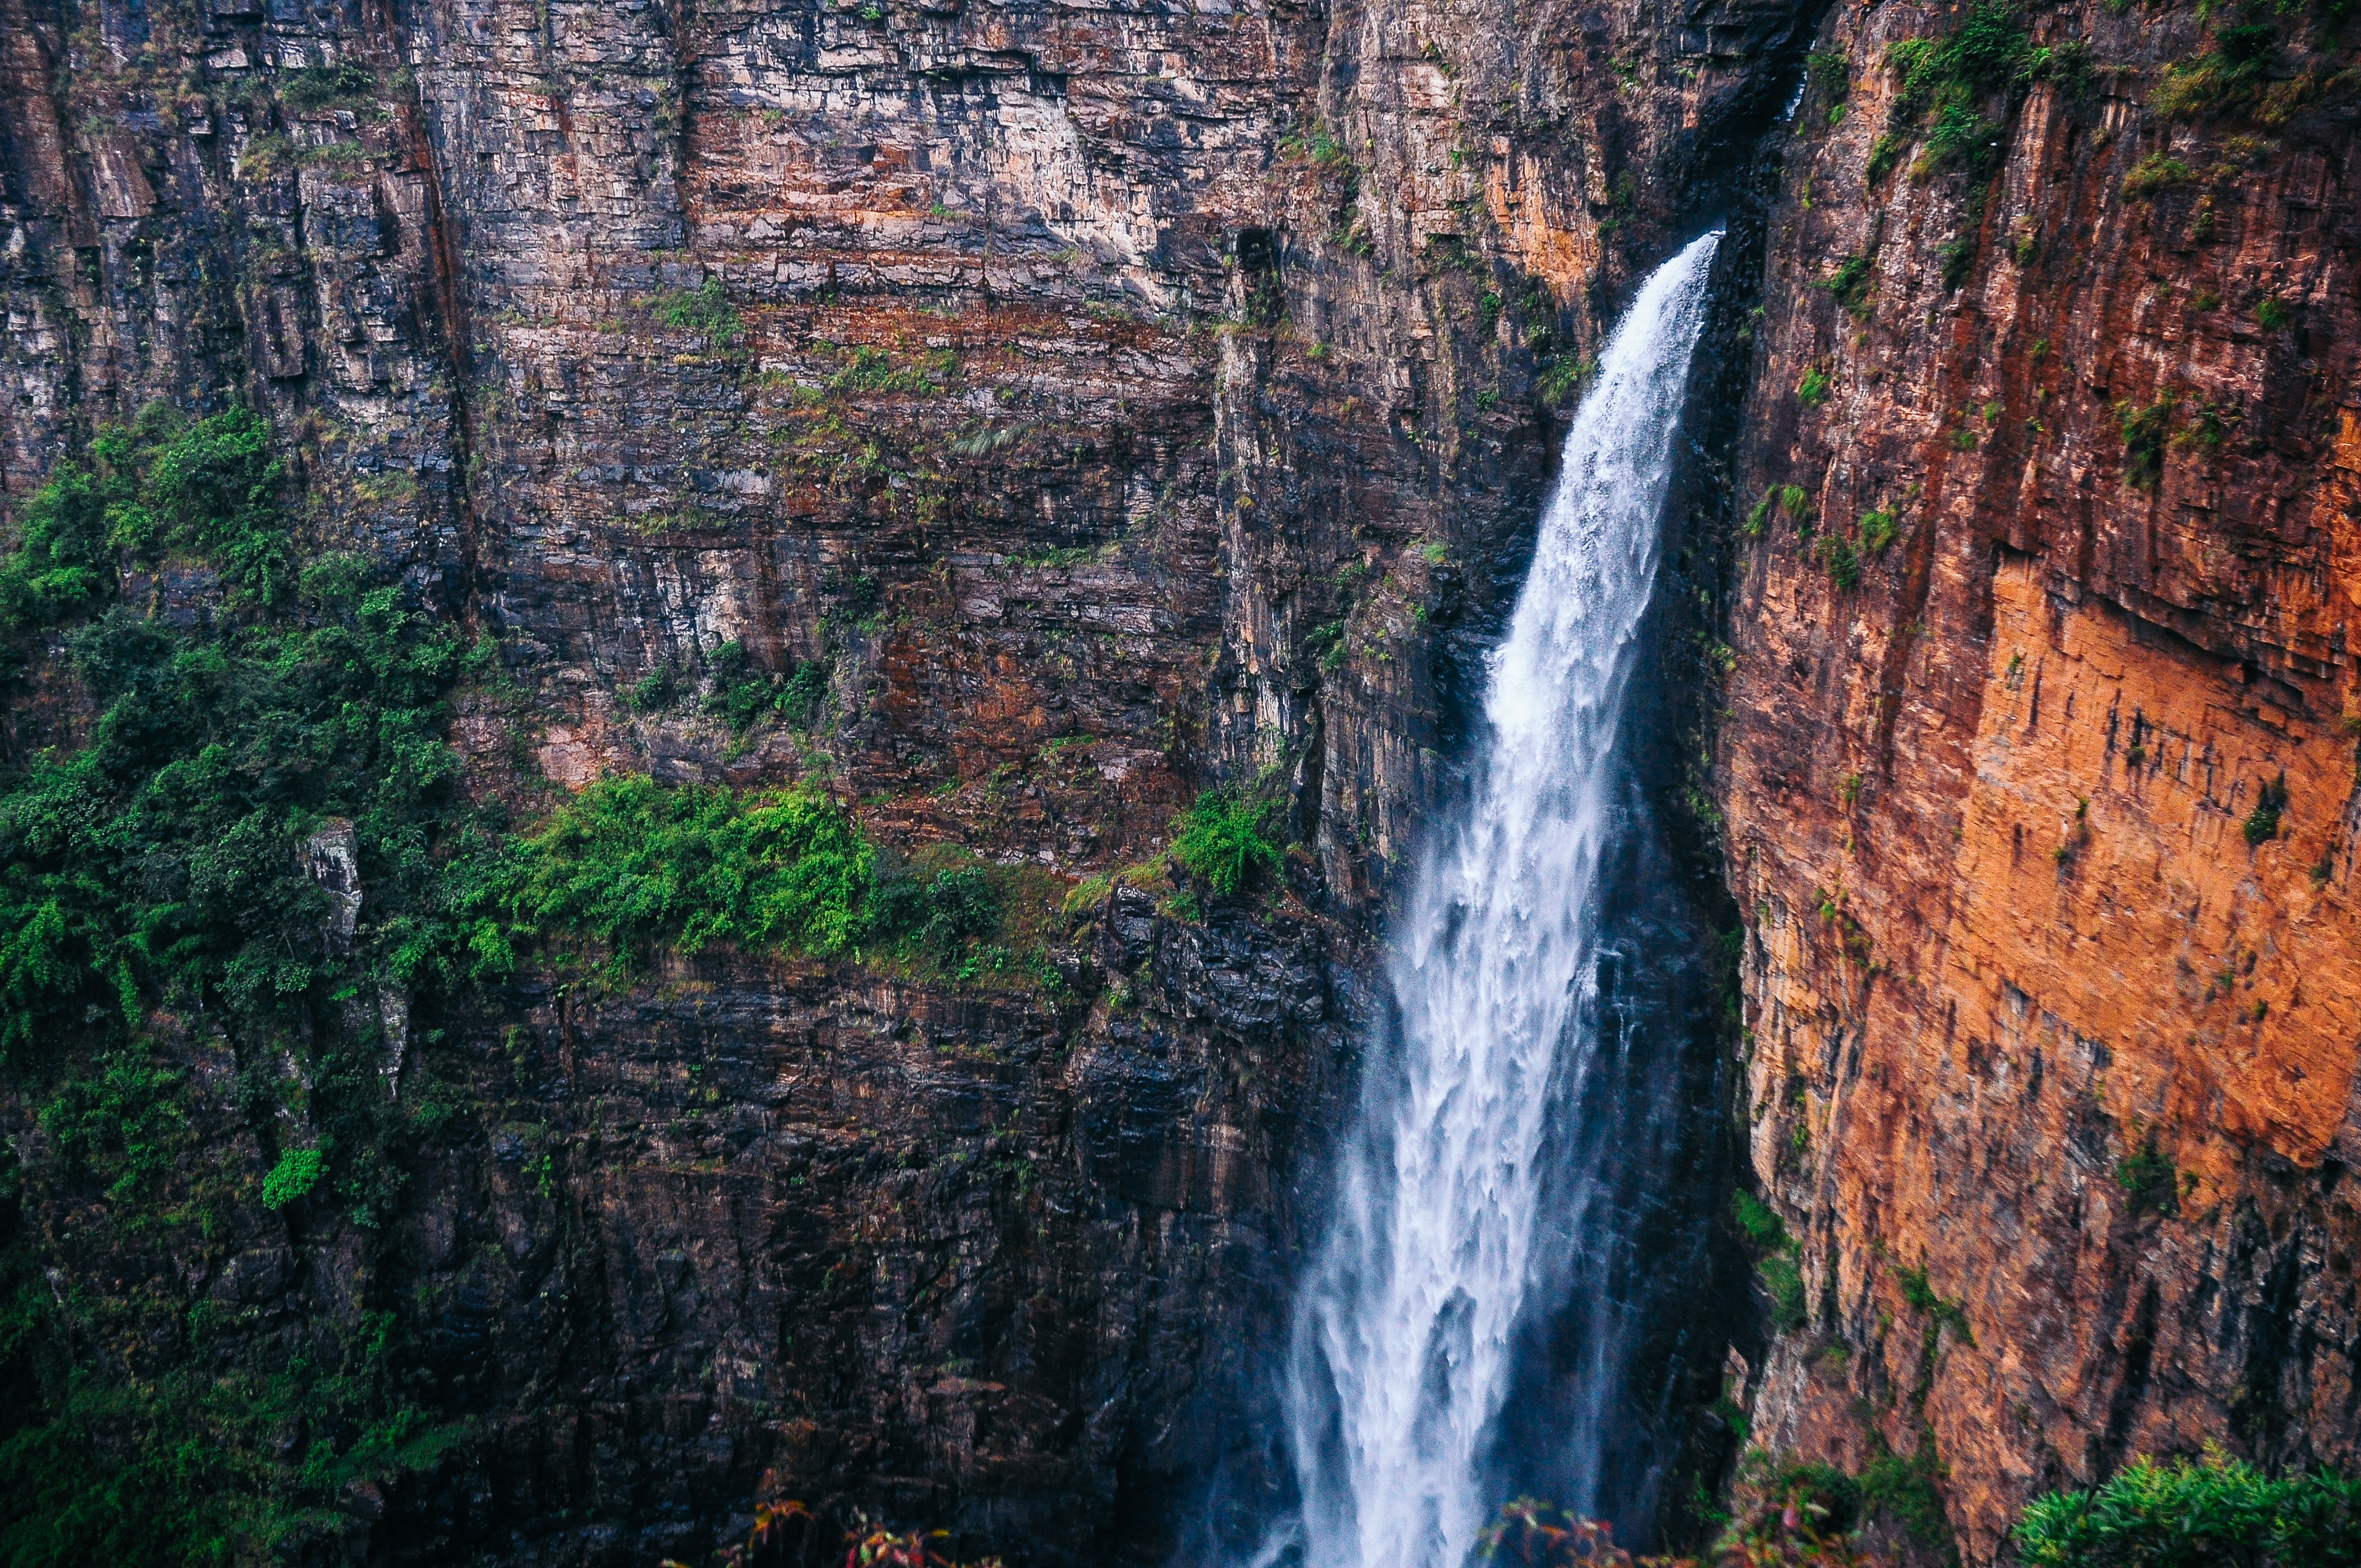
water, nature, forest, waterfall, wilderness, mountain, formation, stream, jungle, autumn, rocky, canyon, terrain, body of water, rainforest, ravine, wasserfall, water feature, geological phenomenon